Alexander Esway

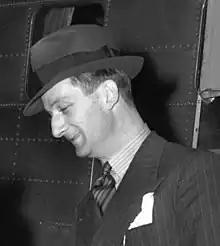
Esway in 1936

Alexander Esway (20 January 1895 – 23 August 1947) was a Hungarian-born film director, screenwriter, and producer.